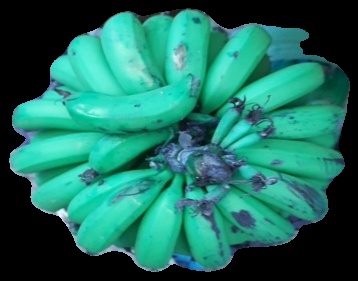
Variety: pachbale
Grade: grade2